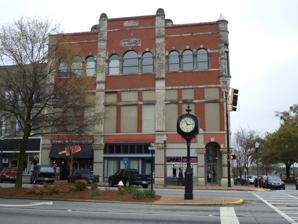
Building: Griffin Commercial Historic District
Country: United States of America
Year built: 1895
Historic district in Georgia, United States United States historic place Griffin Commercial Historic District U.S. National Register of Historic Places U.S. Historic district Griffin Building on N. Hill St. (GA 155) and E Solomon St. Built in 1894 Location in Georgia Show map of Georgia Location in United States Show map of the United States Location Roughly bounded by Central Alley, Sixth, Taylor and Eighth Sts., Griffin, Georgia Coordinates 33°14′57″N 84°15′51″W / 33.24917°N 84.26417°W / 33.24917; -84.26417 Area 28 acres (11 ha) Built 1895 ; 130 years ago ( 1895 ) Architect Haralson Bleckley , others Architectural style Late 19th and Early 20th Century American Movements, Late 19th And 20th Century Revivals, Italianate NRHP reference No. 88002310 Added to NRHP November 16, 1988 The Griffin Commercial Historic District , in Griffin, Georgia , is a 28 acres (11 ha) historic district which was listed on the National Register of Historic Places in 1988.  It included 93 contributing buildings , two contributing structures , and a contributing site .  The district is roughly bounded by Central Alley, Sixth, Taylor and Eighth Streets. The area, covering about eight city blocks, includes: Griffin City Hall (the historic one, designed by Haralson Bleckley ) Opera House/Odd Fellows Hall (1892), a Romanesque-style three-story brick building with stone details Griffin Hotel (c.1910), designed by Atlanta architect Haralson Bleckley .  It is a brick two-story U-shaped building. many other commercial buildings at least three churches References